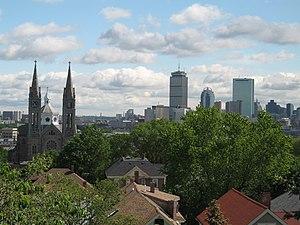
Cet article concerne une liste des quartiers de la ville de Boston dans l'État du Massachusetts, aux États-Unis.